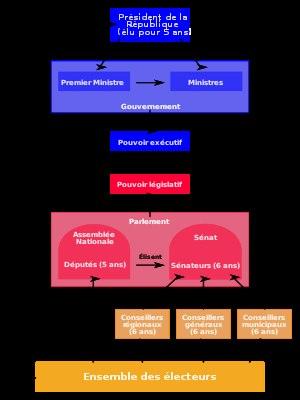
L’Histoire de la France sous la Cinquième République correspond à l'Histoire actuelle de la France. Lors du référendum du 28 septembre 1958, la nouvelle constitution est adoptée, et la Cinquième République officiellement proclamée le 5 octobre 1958.